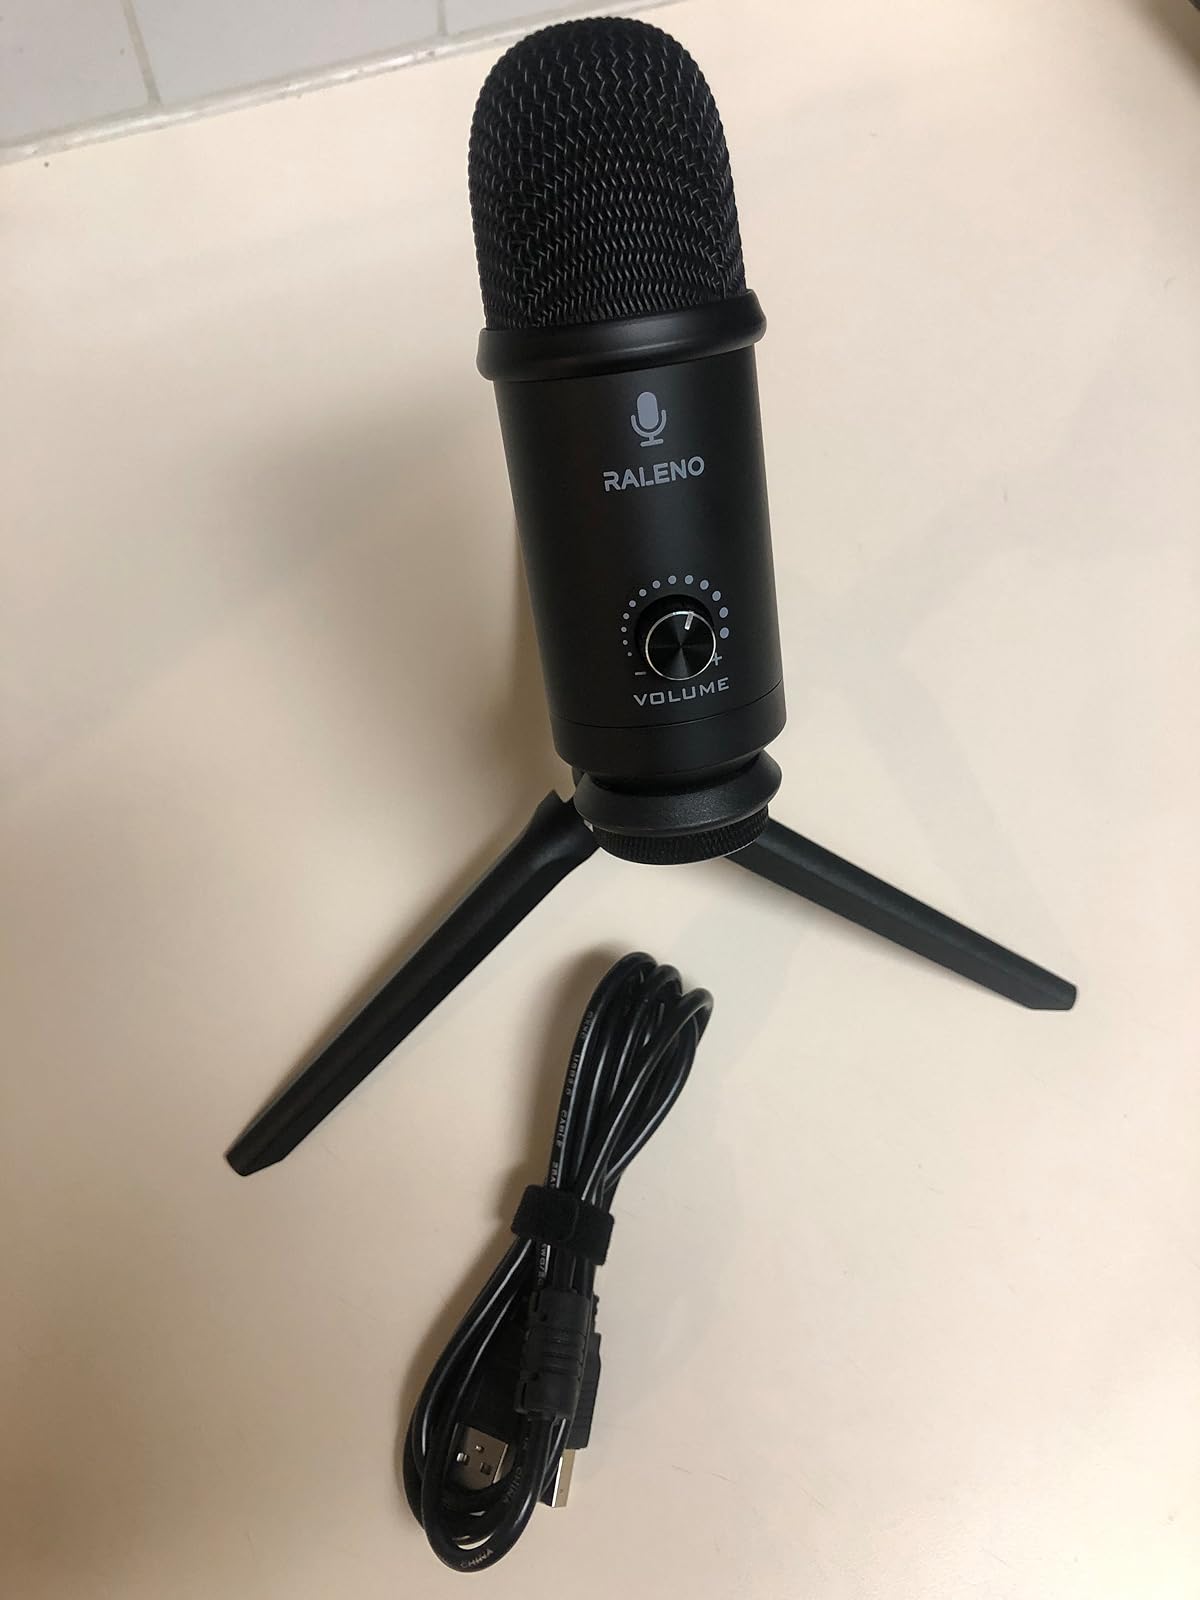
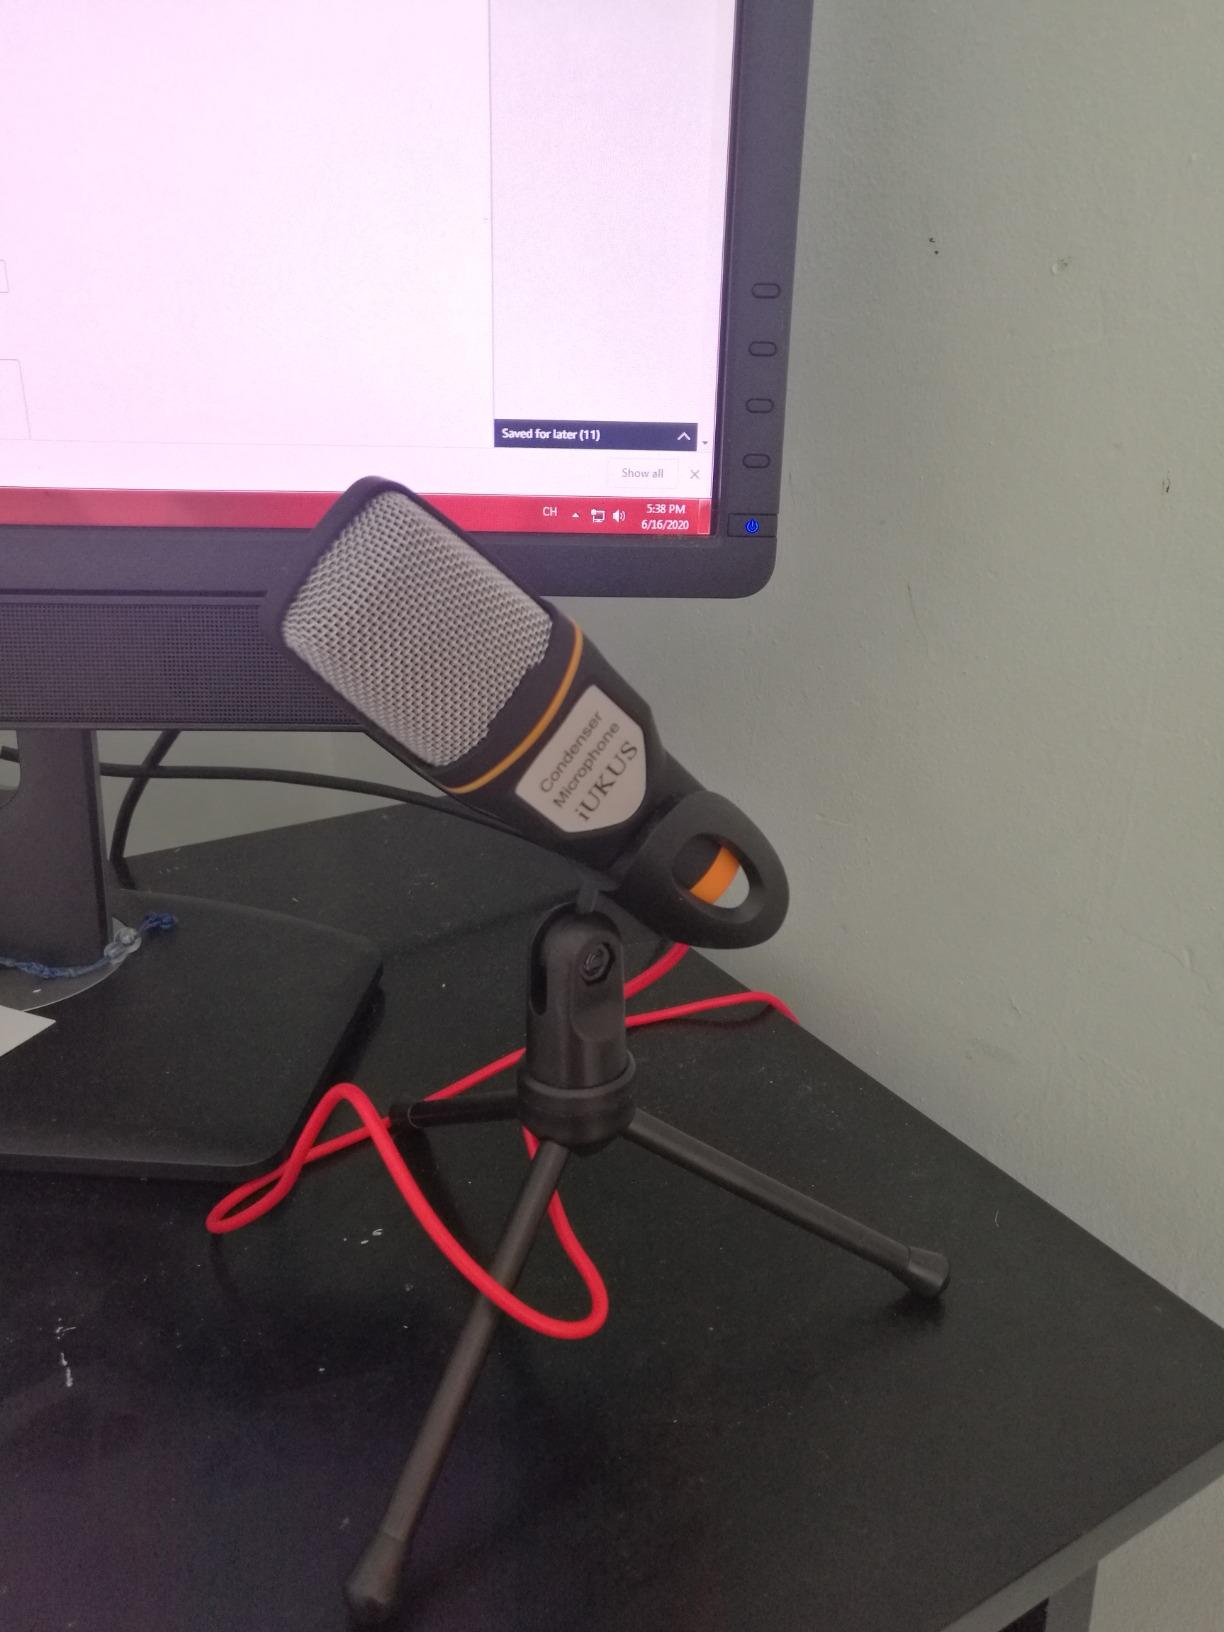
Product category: microphone
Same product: no